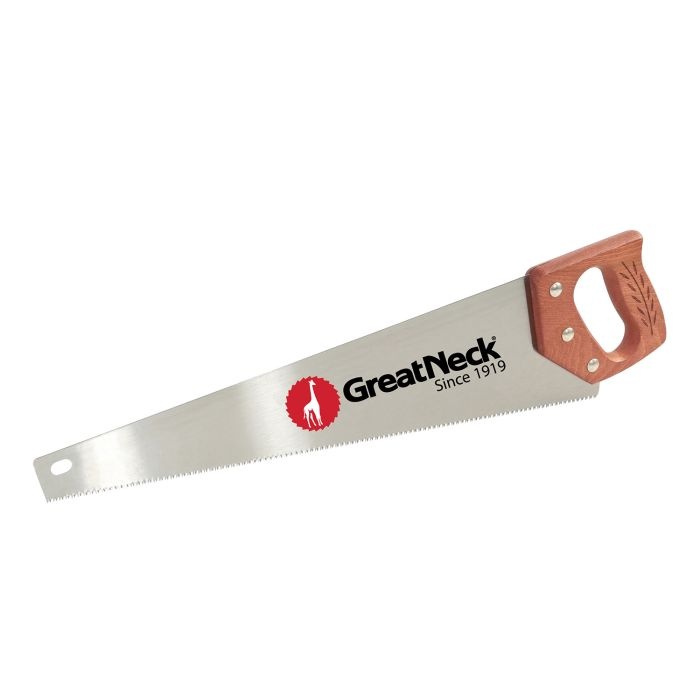
Great Neck Saw Manufacturing 12 PPI Aggressive Hand Saw (20 Inch) (20")
Brand: Great Neck Saw Manufacturing
The GreatNeck 12 PPI Aggressive Hand Saw (20 Inch) with Wood Handle features an Aggressive Tri-Bevel Tooth design for faster, more efficient cutting in wood or plastic. This dynamic tooth design performs on pull and push strokes, outperforming conventional tooth handsaws. Aggressive Tri-Bevel Tooth Design Utilizes 3 Cutting Edges: Cuts Fast in Wood or Plastic High Carbon Steel Blade for Strength and Durability Hardened Teeth Stay Sharp up to 5 Times Longer than Conventional Teeth Finished Hardwood Handle Handle Can Be Used as a 45° or 90° Square Limited Lifetime Warranty
Category: Hardware > Tools > Saws